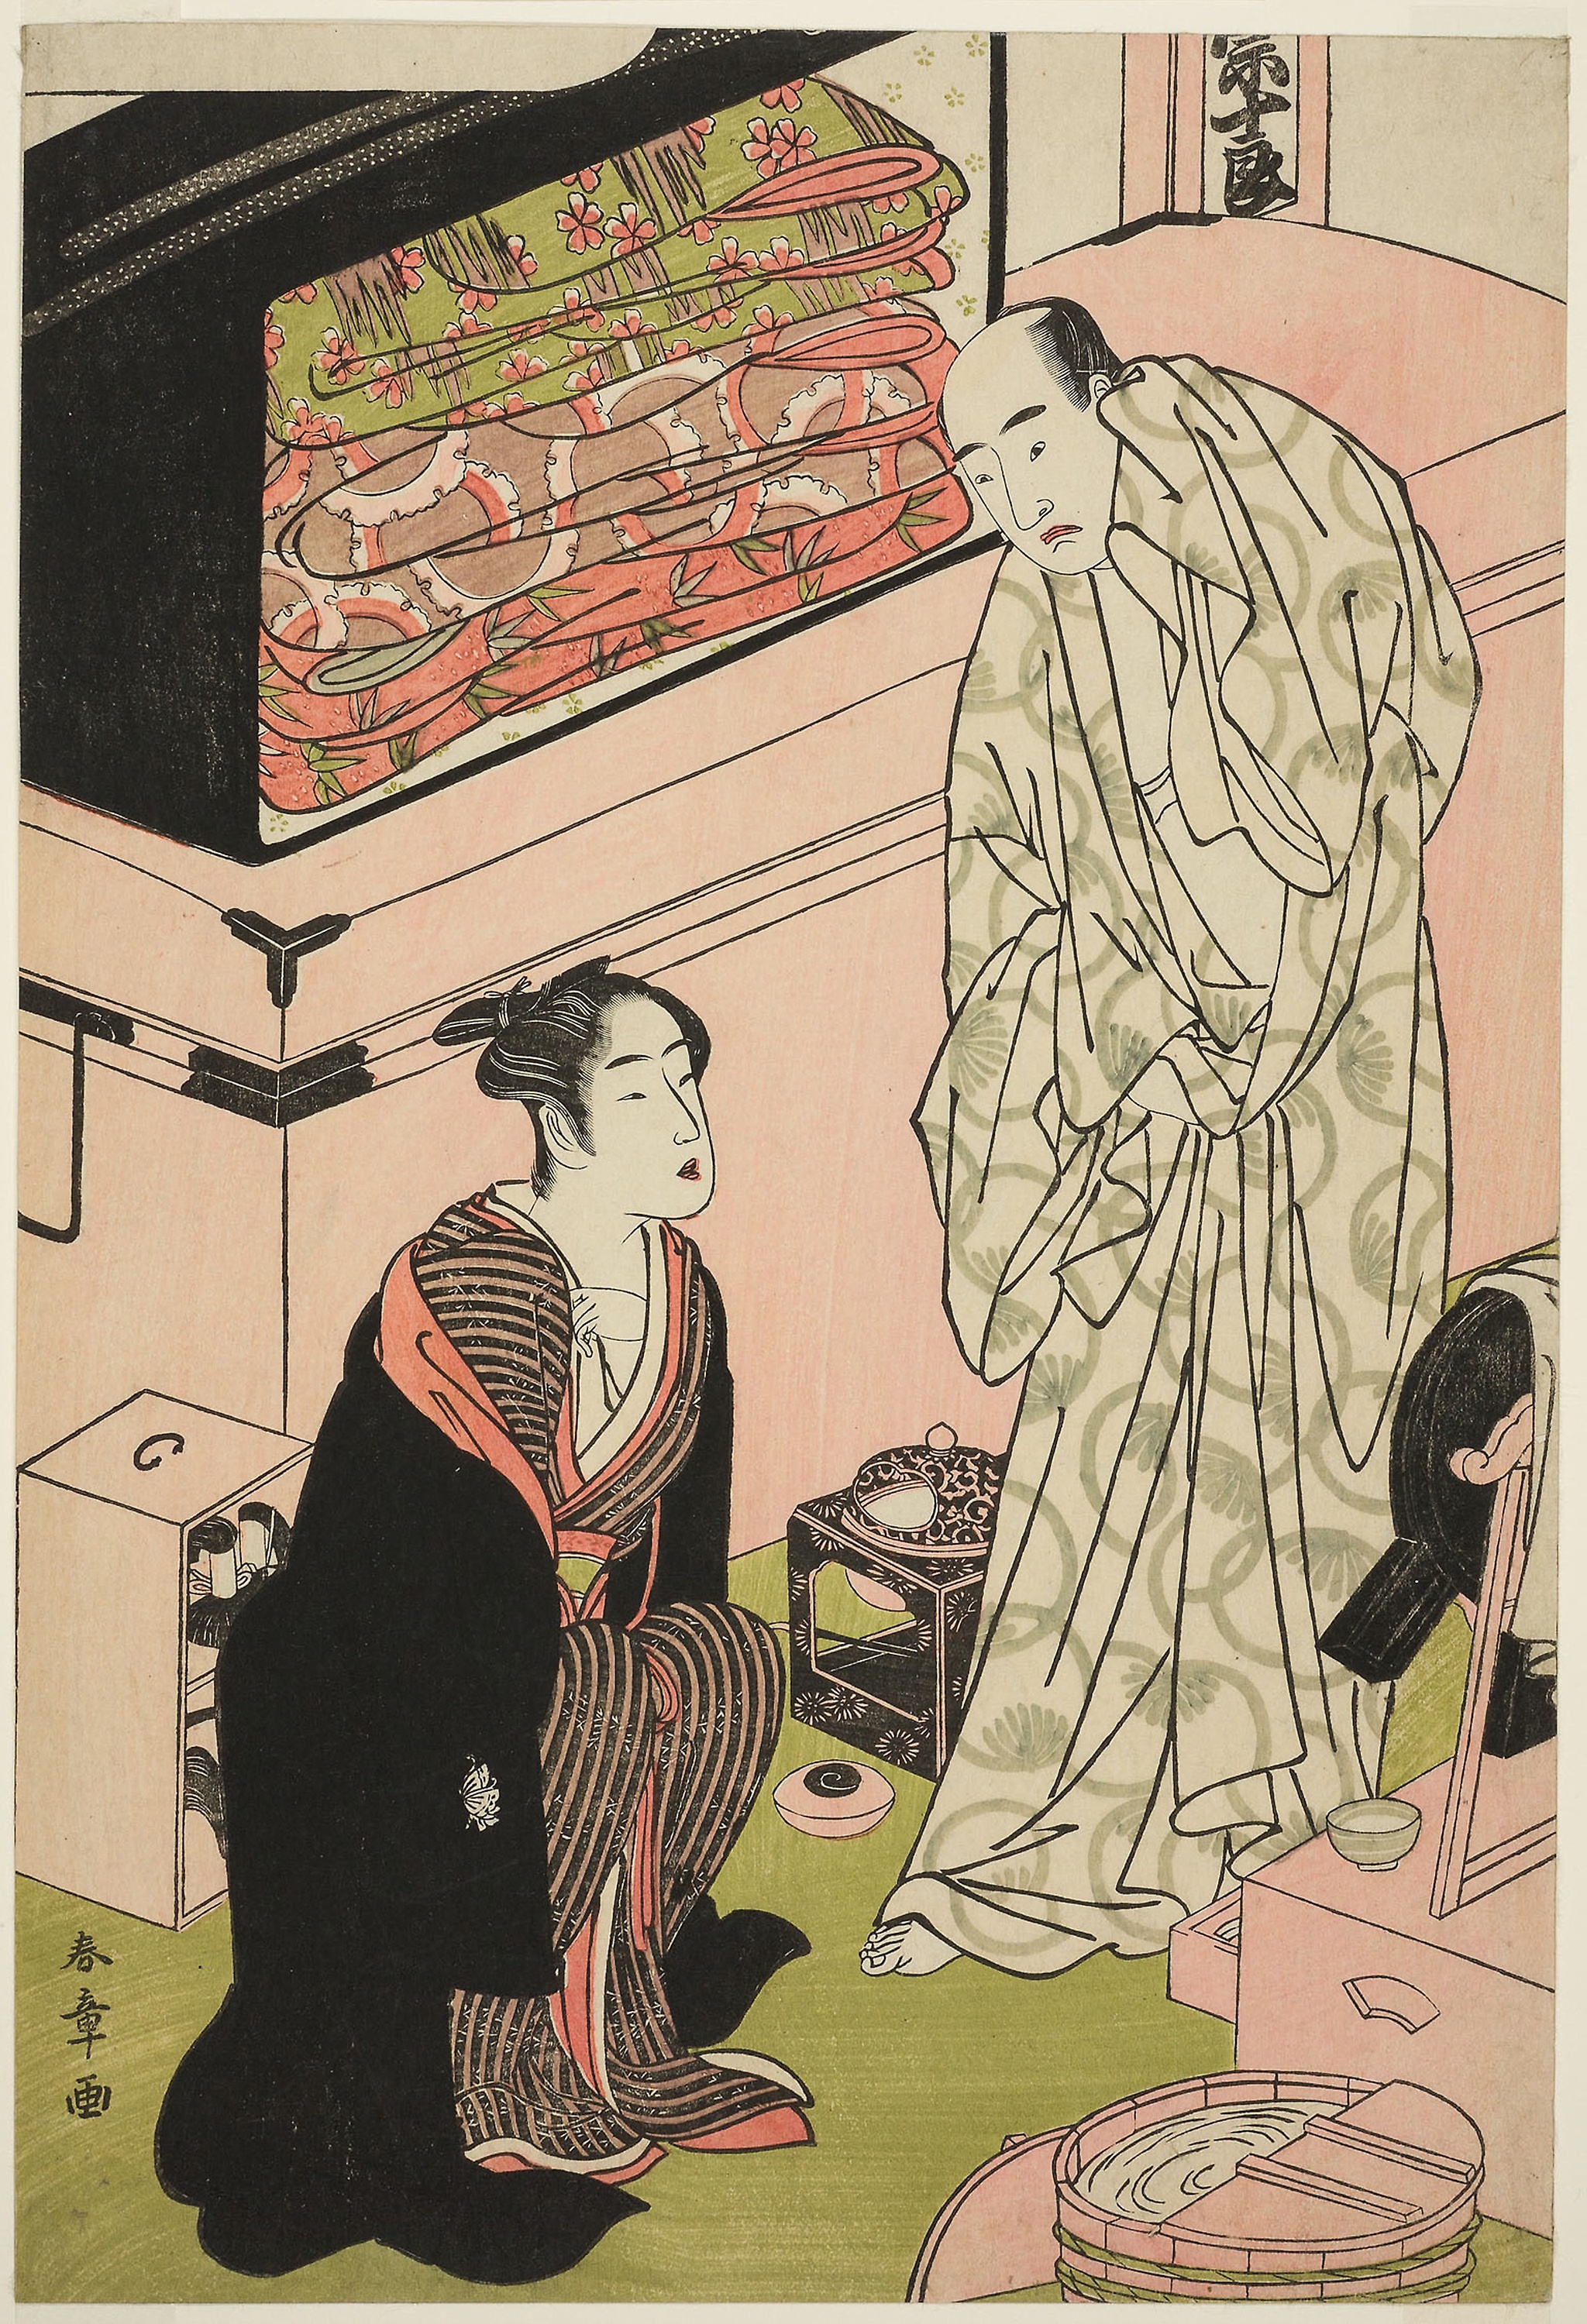
clothing, woman, text, art, vintage clothing, human behavior, illustration, design, comics, fiction, fictional character, history, pattern, printmaking